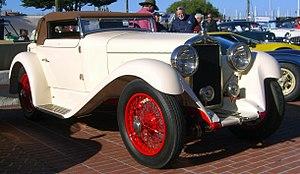
La Carrosserie Pourtout est une entreprise de carrosserie automobile française, créée en 1925 par Marcel Pourtout. Elle existe toujours en 2014 mais s’est reconvertie dans la réparation automobile, après avoir cessé ses activités en 1994.
Georges Irat est un constructeur automobile français, spécialisé dans les voitures sportives. Son activité s'est étendue de 1921 à 1953. Son slogan était « La voiture de l'élite ».
Edward Bret, né en 1907, est un ancien pilote automobile et aviateur anglais de la fin des années 1920, spécialiste de courses de côte provençales, ayant vécu sur la Côte d'Azur.
Les 12 Heures de Saint-Sébastien sont une course automobile internationale d'endurance pour voitures de tourisme, disputée entre 1925 et 1929 sur le circuit de Lasarte.